Trajan's Parthian campaign

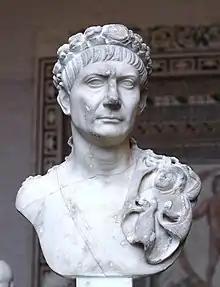
Bust of Trajan, Glyptothek, Munich

It was then that Trajan's health started to fail him. The fortress city of Hatra, on the Tigris in his rear, continued to hold out against repeated Roman assaults. He was personally present at the siege, and it is possible that he suffered heat stroke while in the blazing heat.